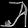
Label: Sandal